Fawdon Vokes

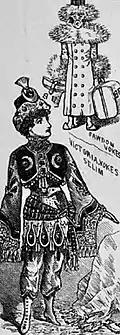
Fawdon Vokes as Shacabac with Victoria Vokes as Selim in "Bluebeard" - "The Illustrated London News" 10 January 1880

The piece that most successfully carried an audience by storm was "The Belles of the Kitchen" in which the Vokes Family made its debut in the United States at the Union Square Theatre in New York on 15 April 1872. The family then embarked on a six-month tour of the United States before returning to Britain where in October 1872 they performed "Fun in a Fog". They returned to New York in April 1873 at Niblo's Garden and remained in America for the next year and nine months before returning to England. Their next season in America was at the Fifth Avenue Theatre in New York where they remained for three months. The Vokes Family returned to the USA (without Rosina Vokes who had married in 1877) in April 1881 when they appeared at the Globe Theatre in Boston and returned to England in June 1882 but without Fred Vokes; the family returned to the US in autumn 1882.